The Responsibility of Raising a Child

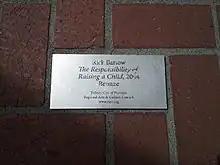
Plaque for the sculpture

"The Responsibility of Raising a Child" was designed by Rick Bartow in 2004, cast in 2009, and completed in 2010 before being installed at the intersection of Southwest 5th Avenue and Taylor Street in the Portland Transit Mall. Cascade Fine Arts Foundry, based in Damascus, Oregon, served as the sculpture's foundry. The sculpture depicts several animals and objects being carried on the back of a coyote ("the trickster"), including a grandmother mask with a tattoo that Bartow's mother observed on the face of an elder healing woman in Siletz, Oregon, a pair of salmon, a Pacific lamprey eel feeds, a basket holding a baby (Bartow's daughter), and several birds, including a killdeer, an eagle with outstretched wings, and a raven. A moon mask on the eagle's tail symbolizes women, and a sun mark on its wing represents men.